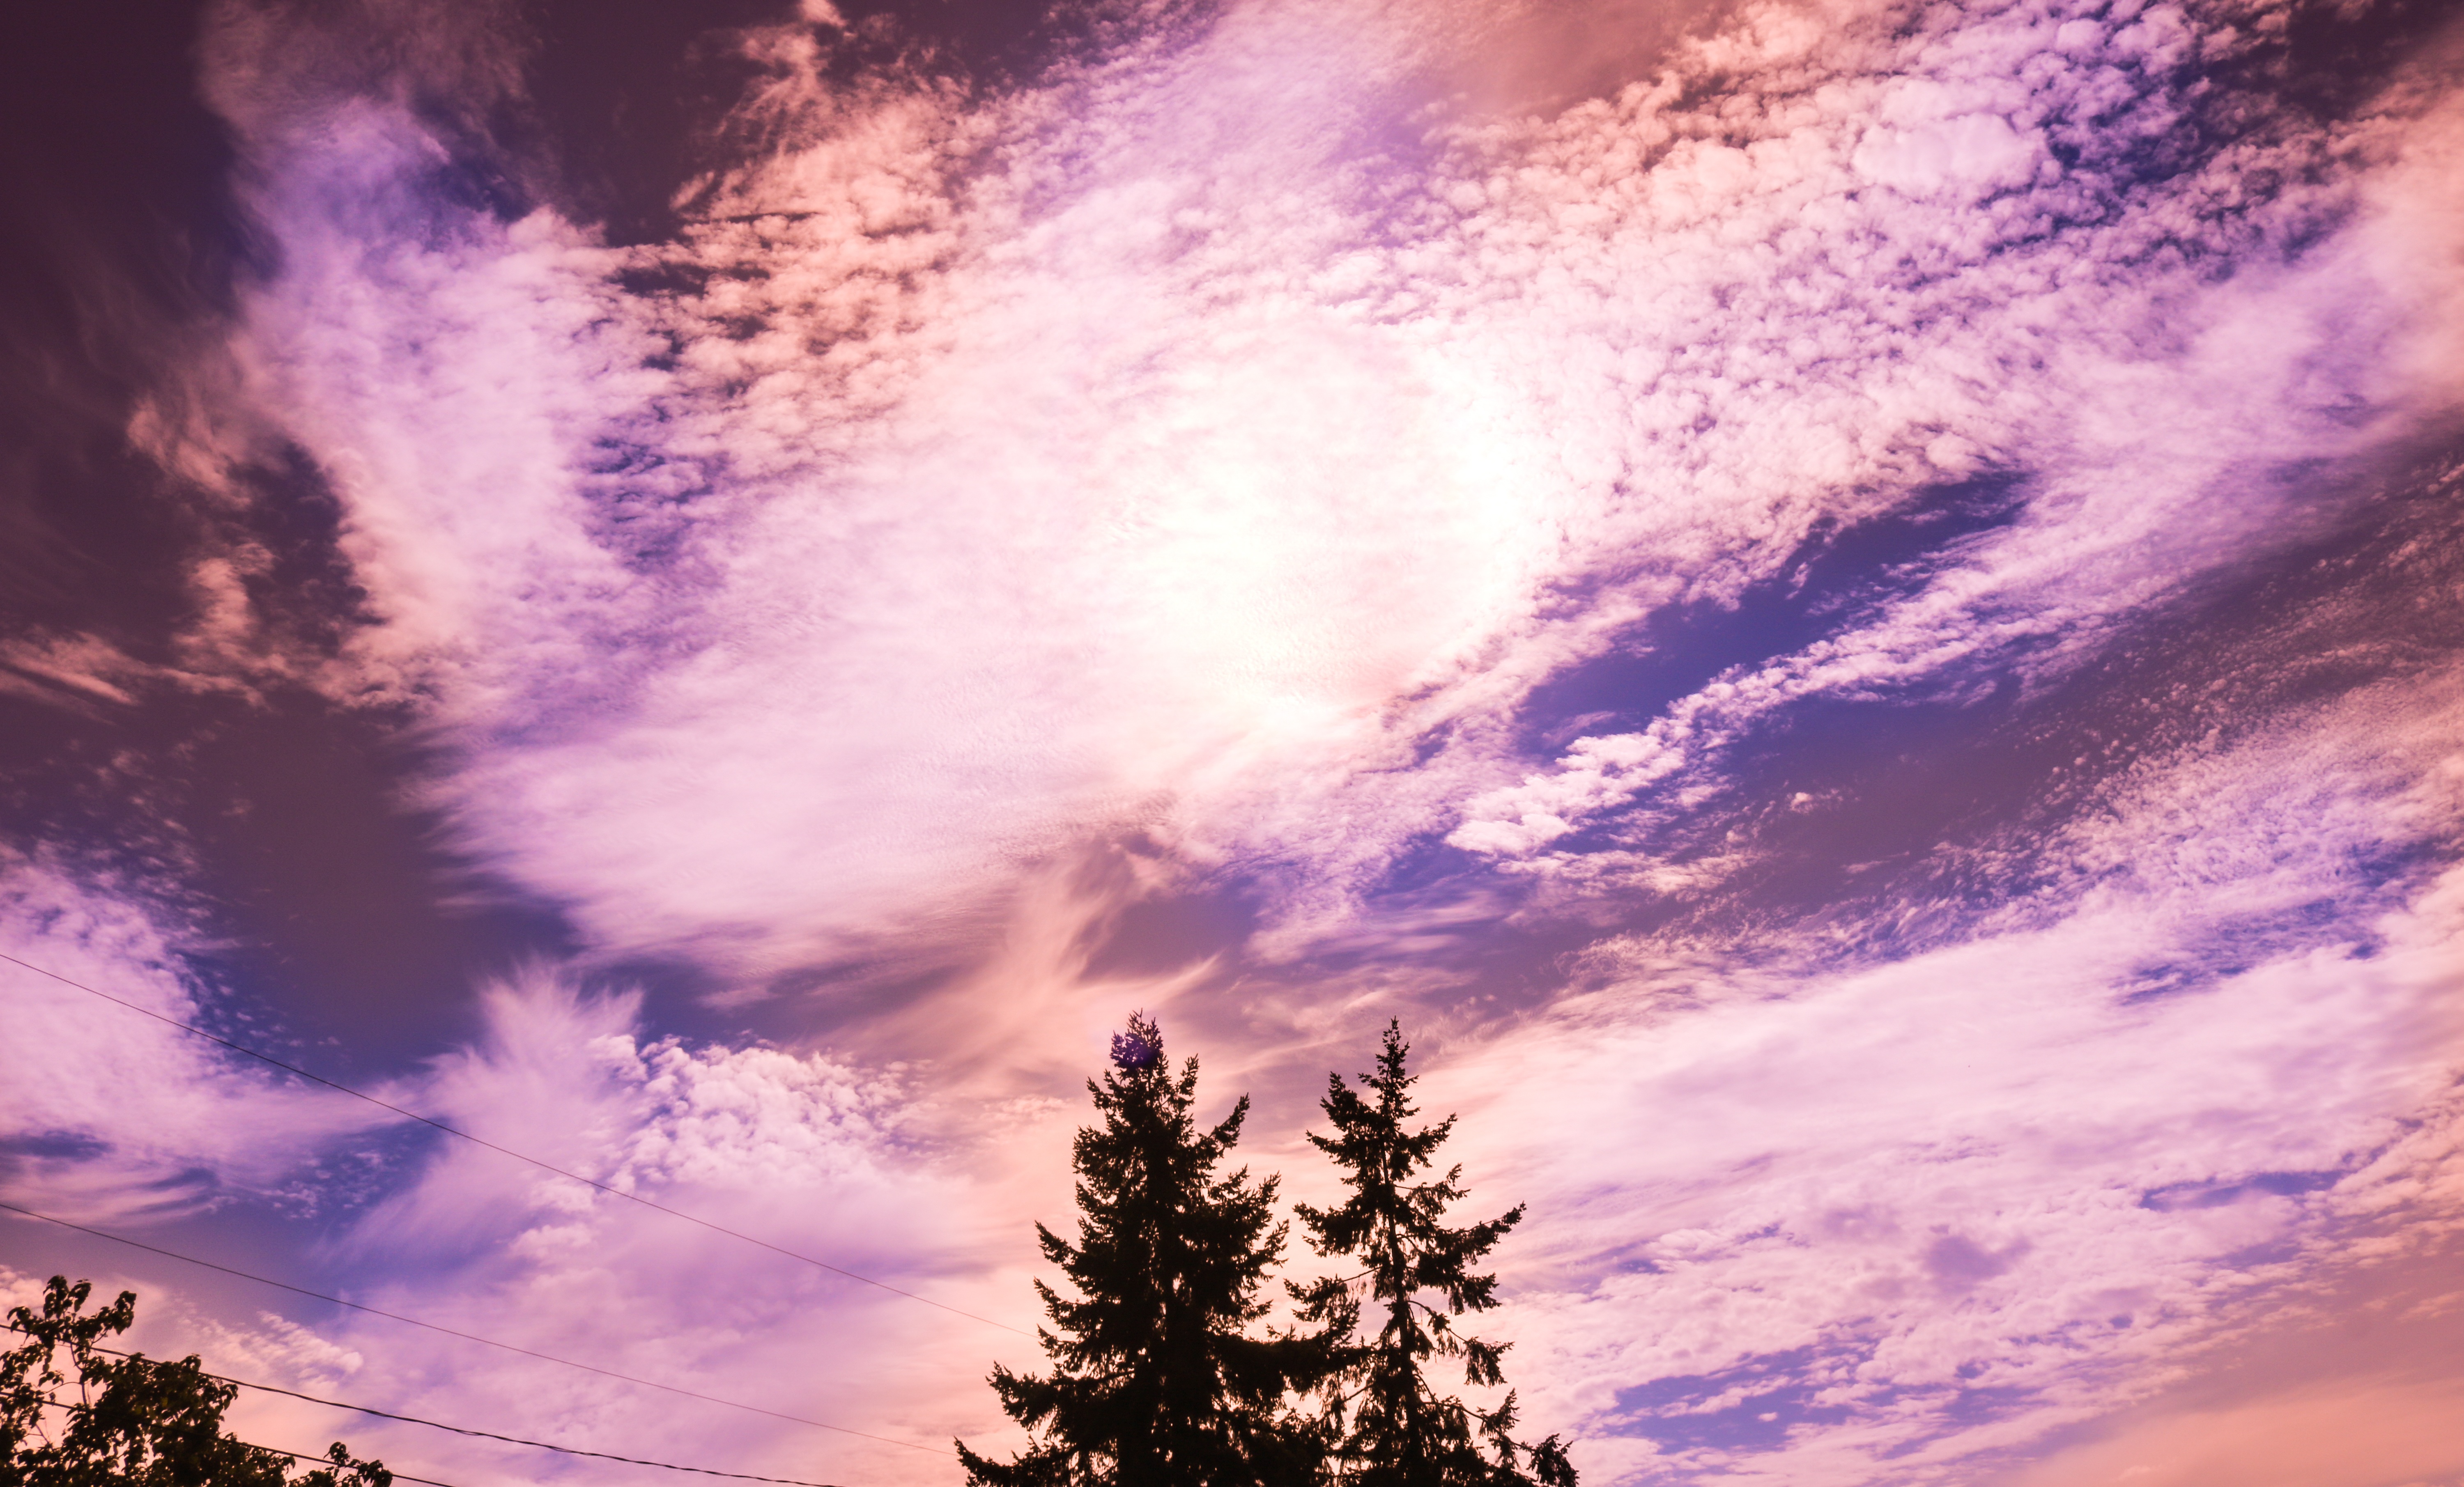
nature, outdoor, horizon, cloud, sky, sun, sunrise, sunset, sunlight, morning, purple, dawn, atmosphere, summer, dusk, evening, reflection, red, heaven, color, colorful, pink, bright, dramatic, sunset sky, sky clouds, afterglow, meteorological phenomenon, atmosphere of earth